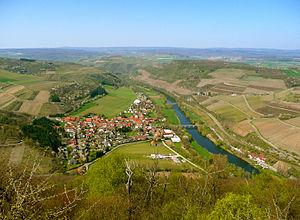
De gauche à droite: Oberhausen - le pont sur la Nahe - les vignobles Brücke etc vus depuis le Lemberg à 422 m
Schloßböckelheim est une municipalité allemande située dans le land de Rhénanie-Palatinat et l'arrondissement de Bad Kreuznach, sur la Nahe. Vignobles.